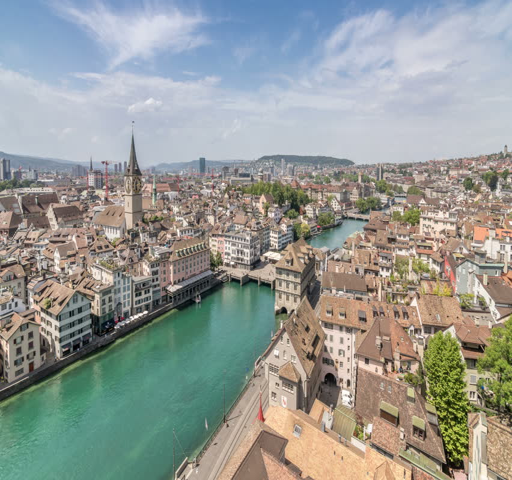
aerial view of historic town and the river